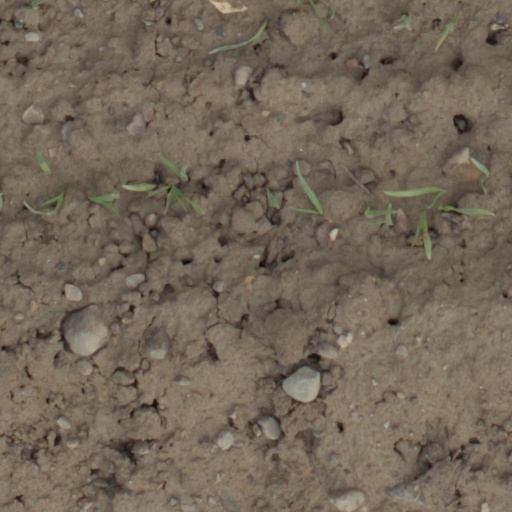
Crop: wheat